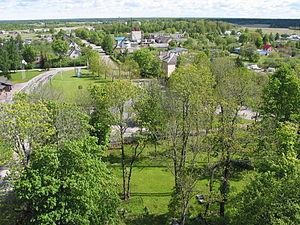
Märjamaa est un bourg estonien de la commune de Märjamaa dans la région de Rapla. Sa population, en diminution, comptait 3 108 habitants en 2008.